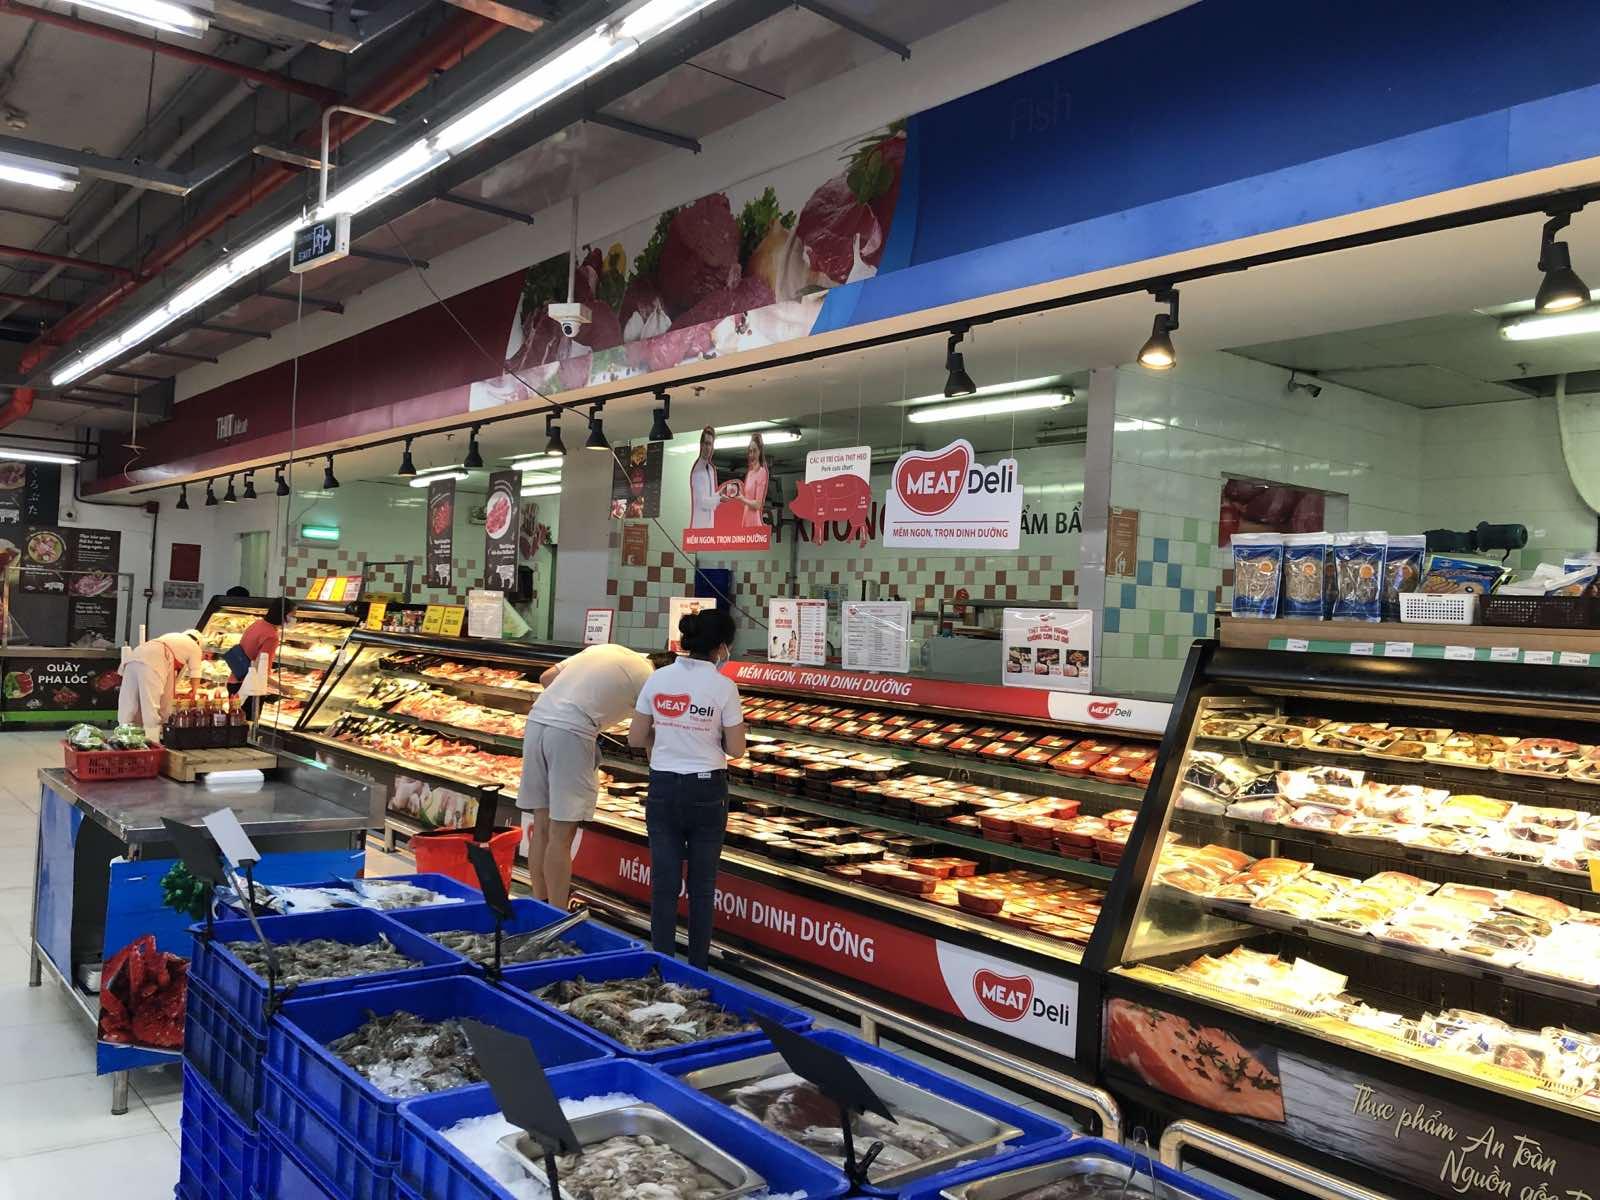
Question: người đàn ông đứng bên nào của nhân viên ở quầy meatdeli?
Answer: bên trái